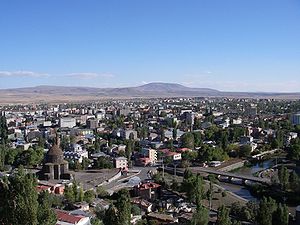
Kars / Galleri
Kars er en by i det nordøstlige Tyrkiet og er hovedby i provinsen med samme navn. Kars ligger i 1.700 meters højde over havet og har omkring 77.500 indbyggere. Byen har en over tusind år gammel historie og er præget af sin beliggenhed ved grænsen til Armenien og tidligere Sovjetunionen. Byen havde en stor armensk befolkning frem til folkemordet på armenerne under 1. verdenskrig.